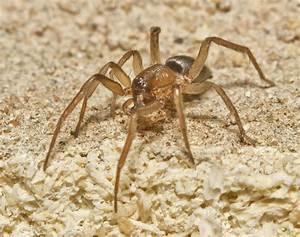
spider